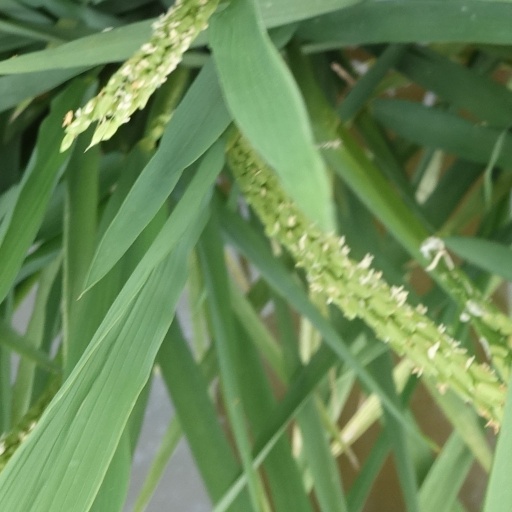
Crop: rice